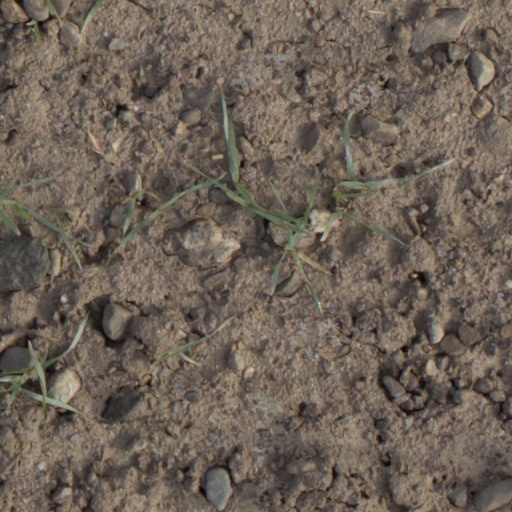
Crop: wheat